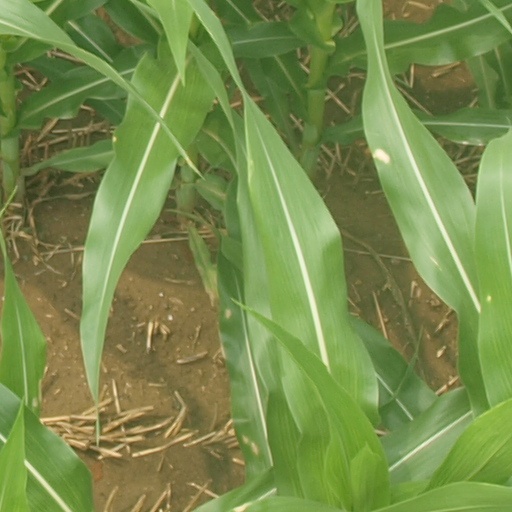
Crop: maize; corn